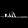
Label: Sandal